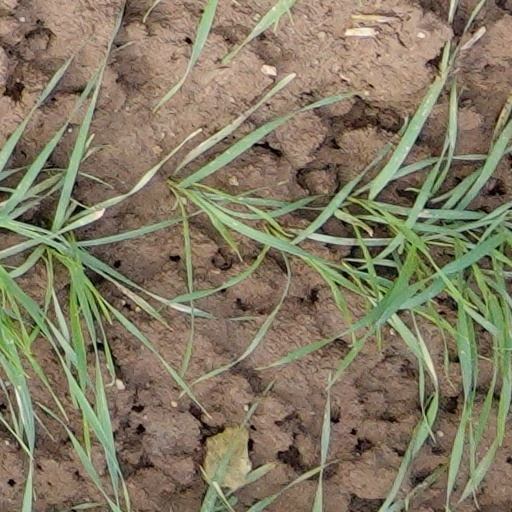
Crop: wheat